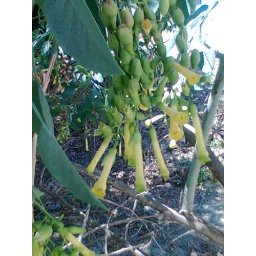
Small tree with green seed pods and yellow tubular flowers hanging down towards the ground in Fremont, CA.